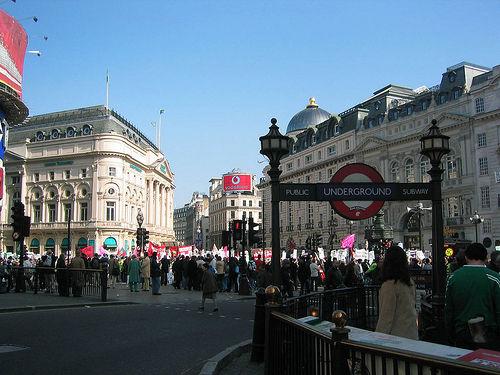
Weather: sun or clear